Clifton Terrace

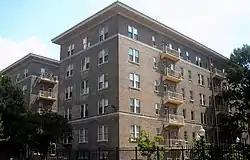

Clifton Terrace are historic structures located in the Columbia Heights neighborhood in the Northwest Quadrant of Washington, D.C. Frank Russell White and Albert Moreland Schneider designed the three building apartment complex in the Colonial Revival style. They were inspired by the garden city movement. Harry Wardman built the complex from 1914–1915 along the 14th Street streetcar line. It was listed on the National Register of Historic Places in 2001.